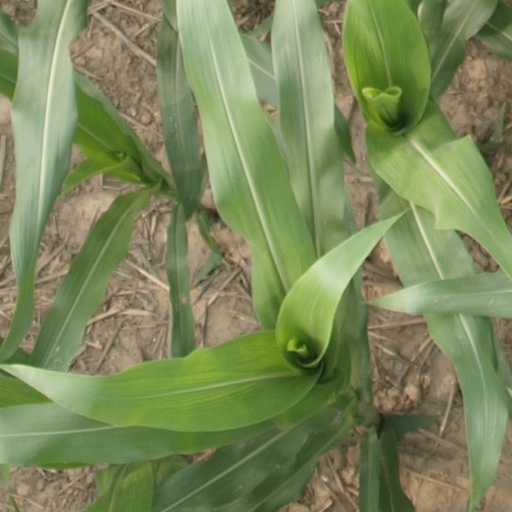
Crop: maize; corn